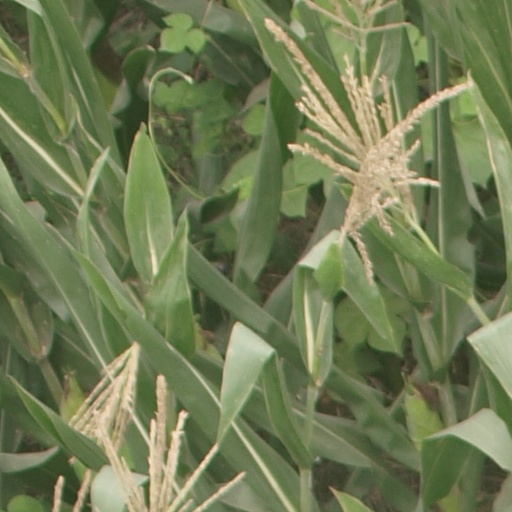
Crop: maize; corn